Jean-Jacques Dessalines

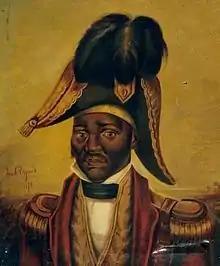
Portrait of Dessalines,

Jean-Jacques Dessalines (Haitian Creole: "Jan-Jak Desalin"; ; 20 September 1758 – 17 October 1806) was the first Haitian Emperor, leader of the Haitian Revolution, and the first ruler of an independent Haiti under the 1805 constitution. Initially regarded as governor-general, Dessalines was later named Emperor of Haiti as Jacques I (1804–1806) by generals of the Haitian Revolutionary army and ruled in that capacity until being assassinated in 1806. He spearheaded the resistance against French rule of Saint-Domingue, and eventually became the architect of the 1804 massacre of the remaining French residents of newly independent Haiti, including some supporters of the revolution. Alongside Toussaint Louverture, he has been referred to as one of the fathers of the nation of Haiti. Under the rule of Dessalines, Haiti became the first country in the Americas to permanently abolish slavery.